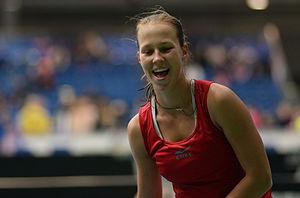
Vera Valeryevna Lapko, née le 29 septembre 1998 à Minsk, est une joueuse de tennis biélorusse, professionnelle sur le Circuit WTA depuis 2015.